Eryngium campestre

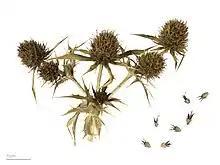
"Eryngium campestre" - MHNT

Eryngium campestre, known as field eryngo, or Watling Street thistle, is a species of "Eryngium", which is used medicinally. A member of the family Apiaceae, eryngo is a hairless, thorny perennial plant. The leaves are tough and stiff, whitish-green. The basal leaves are long-stalked, pinnate and spiny. The leaves of this plant are mined by the gall fly, "Euleia heraclei".